Peter Urban (presenter)

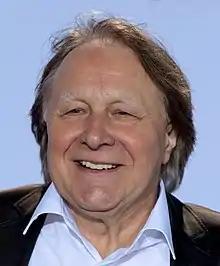
Urban at the in Hamburg, 2016

Peter Urban (born 14 April 1948) is a German musician and radio host. He is best known for being the German commentator for the Eurovision Song Contest between and , except in because of illness.